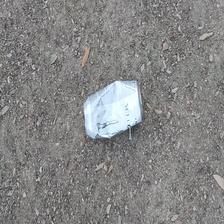
Label: cans